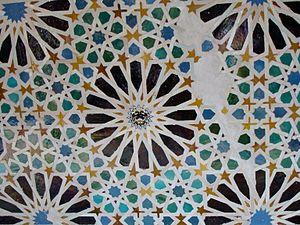
Le zellige est une mosaïque dont les éléments, appelés tesselles, sont des morceaux de carreaux de faïence colorés. Ces morceaux de terre cuite émaillée sont découpés un à un et assemblés sur un lit de mortier pour former un assemblage géométrique. Le zellige, utilisé principalement pour orner des murs ou des fontaines, est un composant caractéristique de l'architecture mauresque, originaire du Maroc, présent en Andalousie et dans de rares cas en Algérie et en Tunisie.